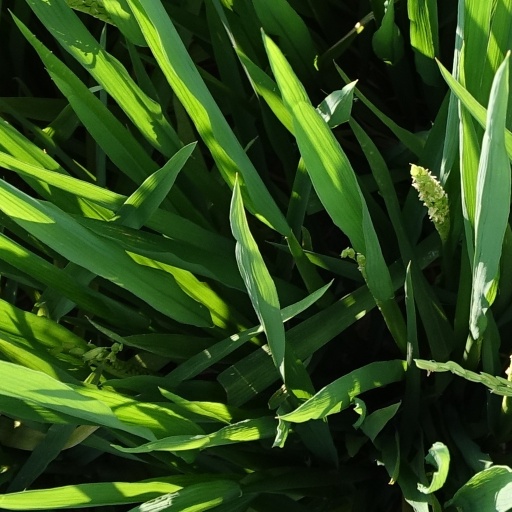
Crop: rice